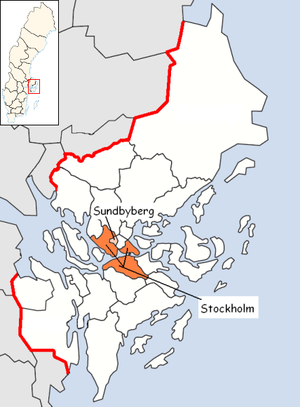
La commune de Sundbyberg est une commune suédoise du comté de Stockholm. Elle est située dans la banlieue nord de Stockholm. 48 593 personnes y vivent. Son chef-lieu est situé à Sundbyberg qui est l'unique localité de la commune.